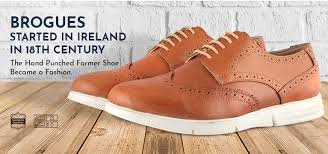
Label: Brogue